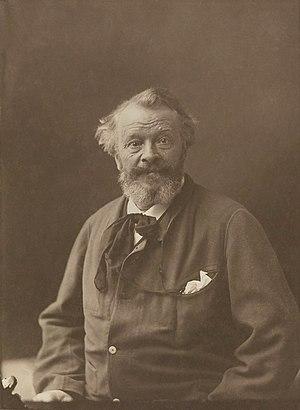
Autoportrait de Félix Nadar âgé, portant la barbe, à mi-corps, de face
Félix Tournachon, dit Nadar, né le 5 ou le 6 avril 1820, au 195, rue Saint-Honoré, et mort le 20 mars 1910 dans la même ville, est un caricaturiste, écrivain, aéronaute et photographe français.